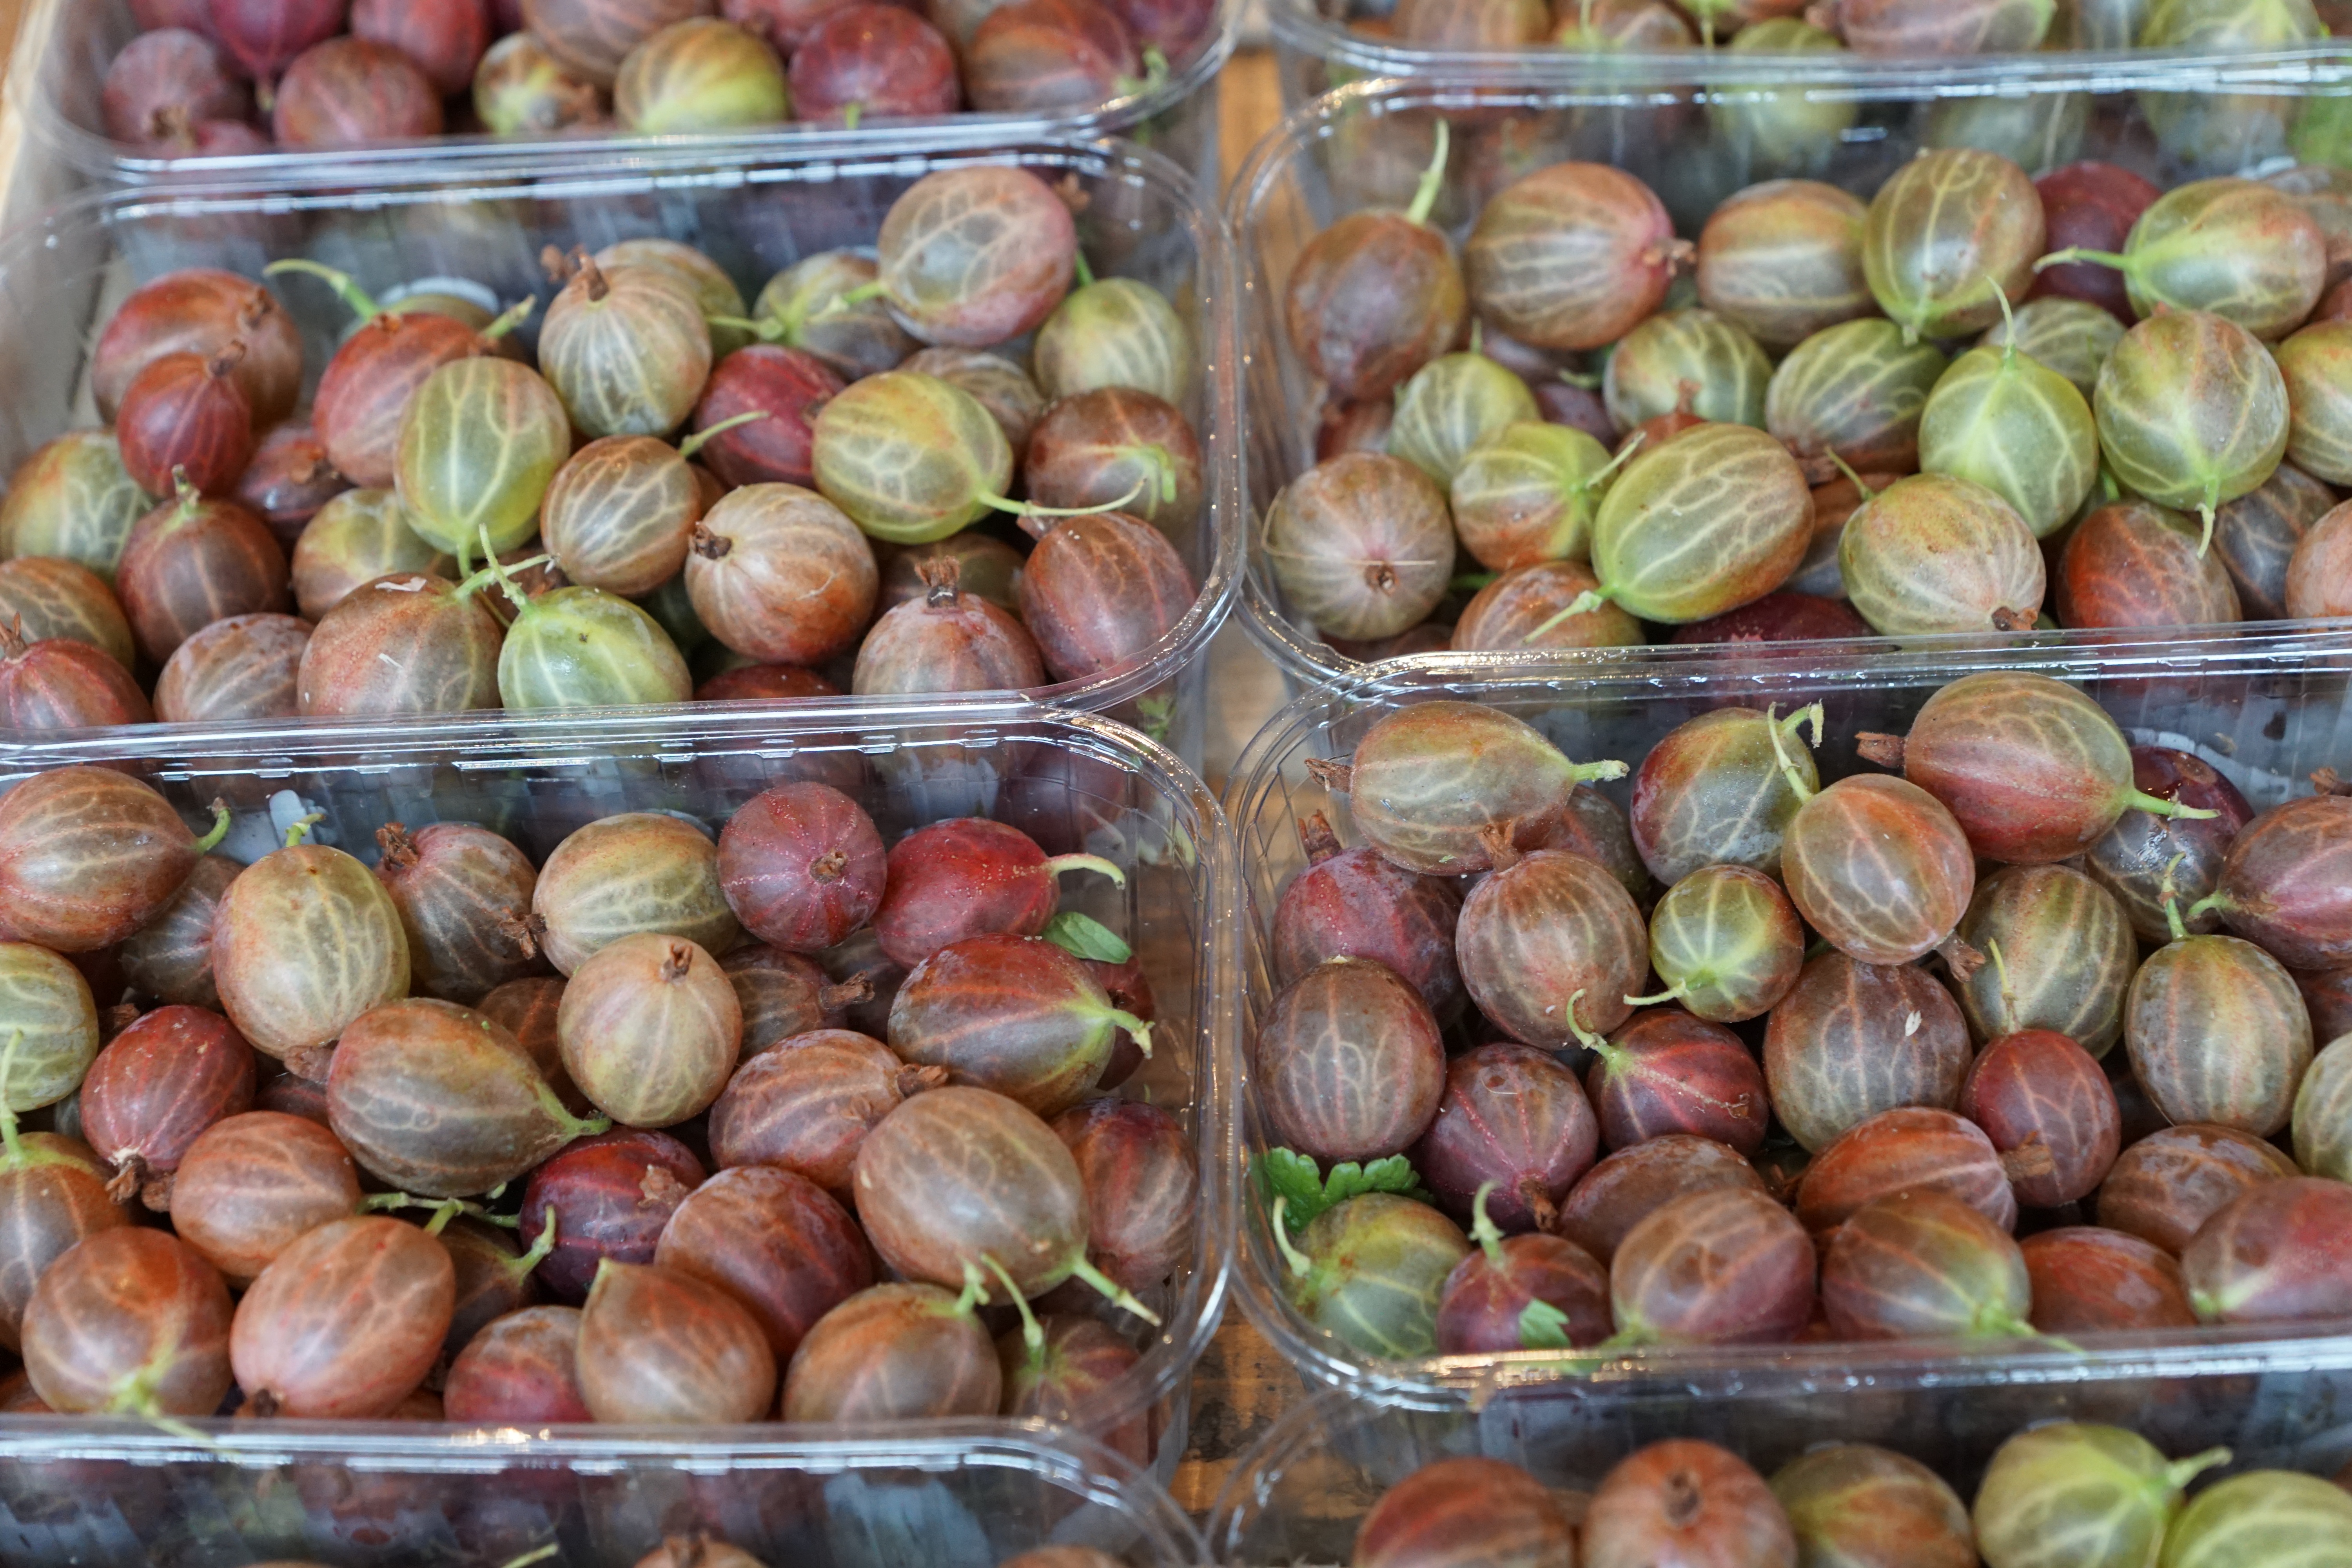
apple, plant, fruit, city, food, produce, vegetable, eat, berries, vitamins, chestnut, flowering plant, shallot, gooseberries, common fig, land plant